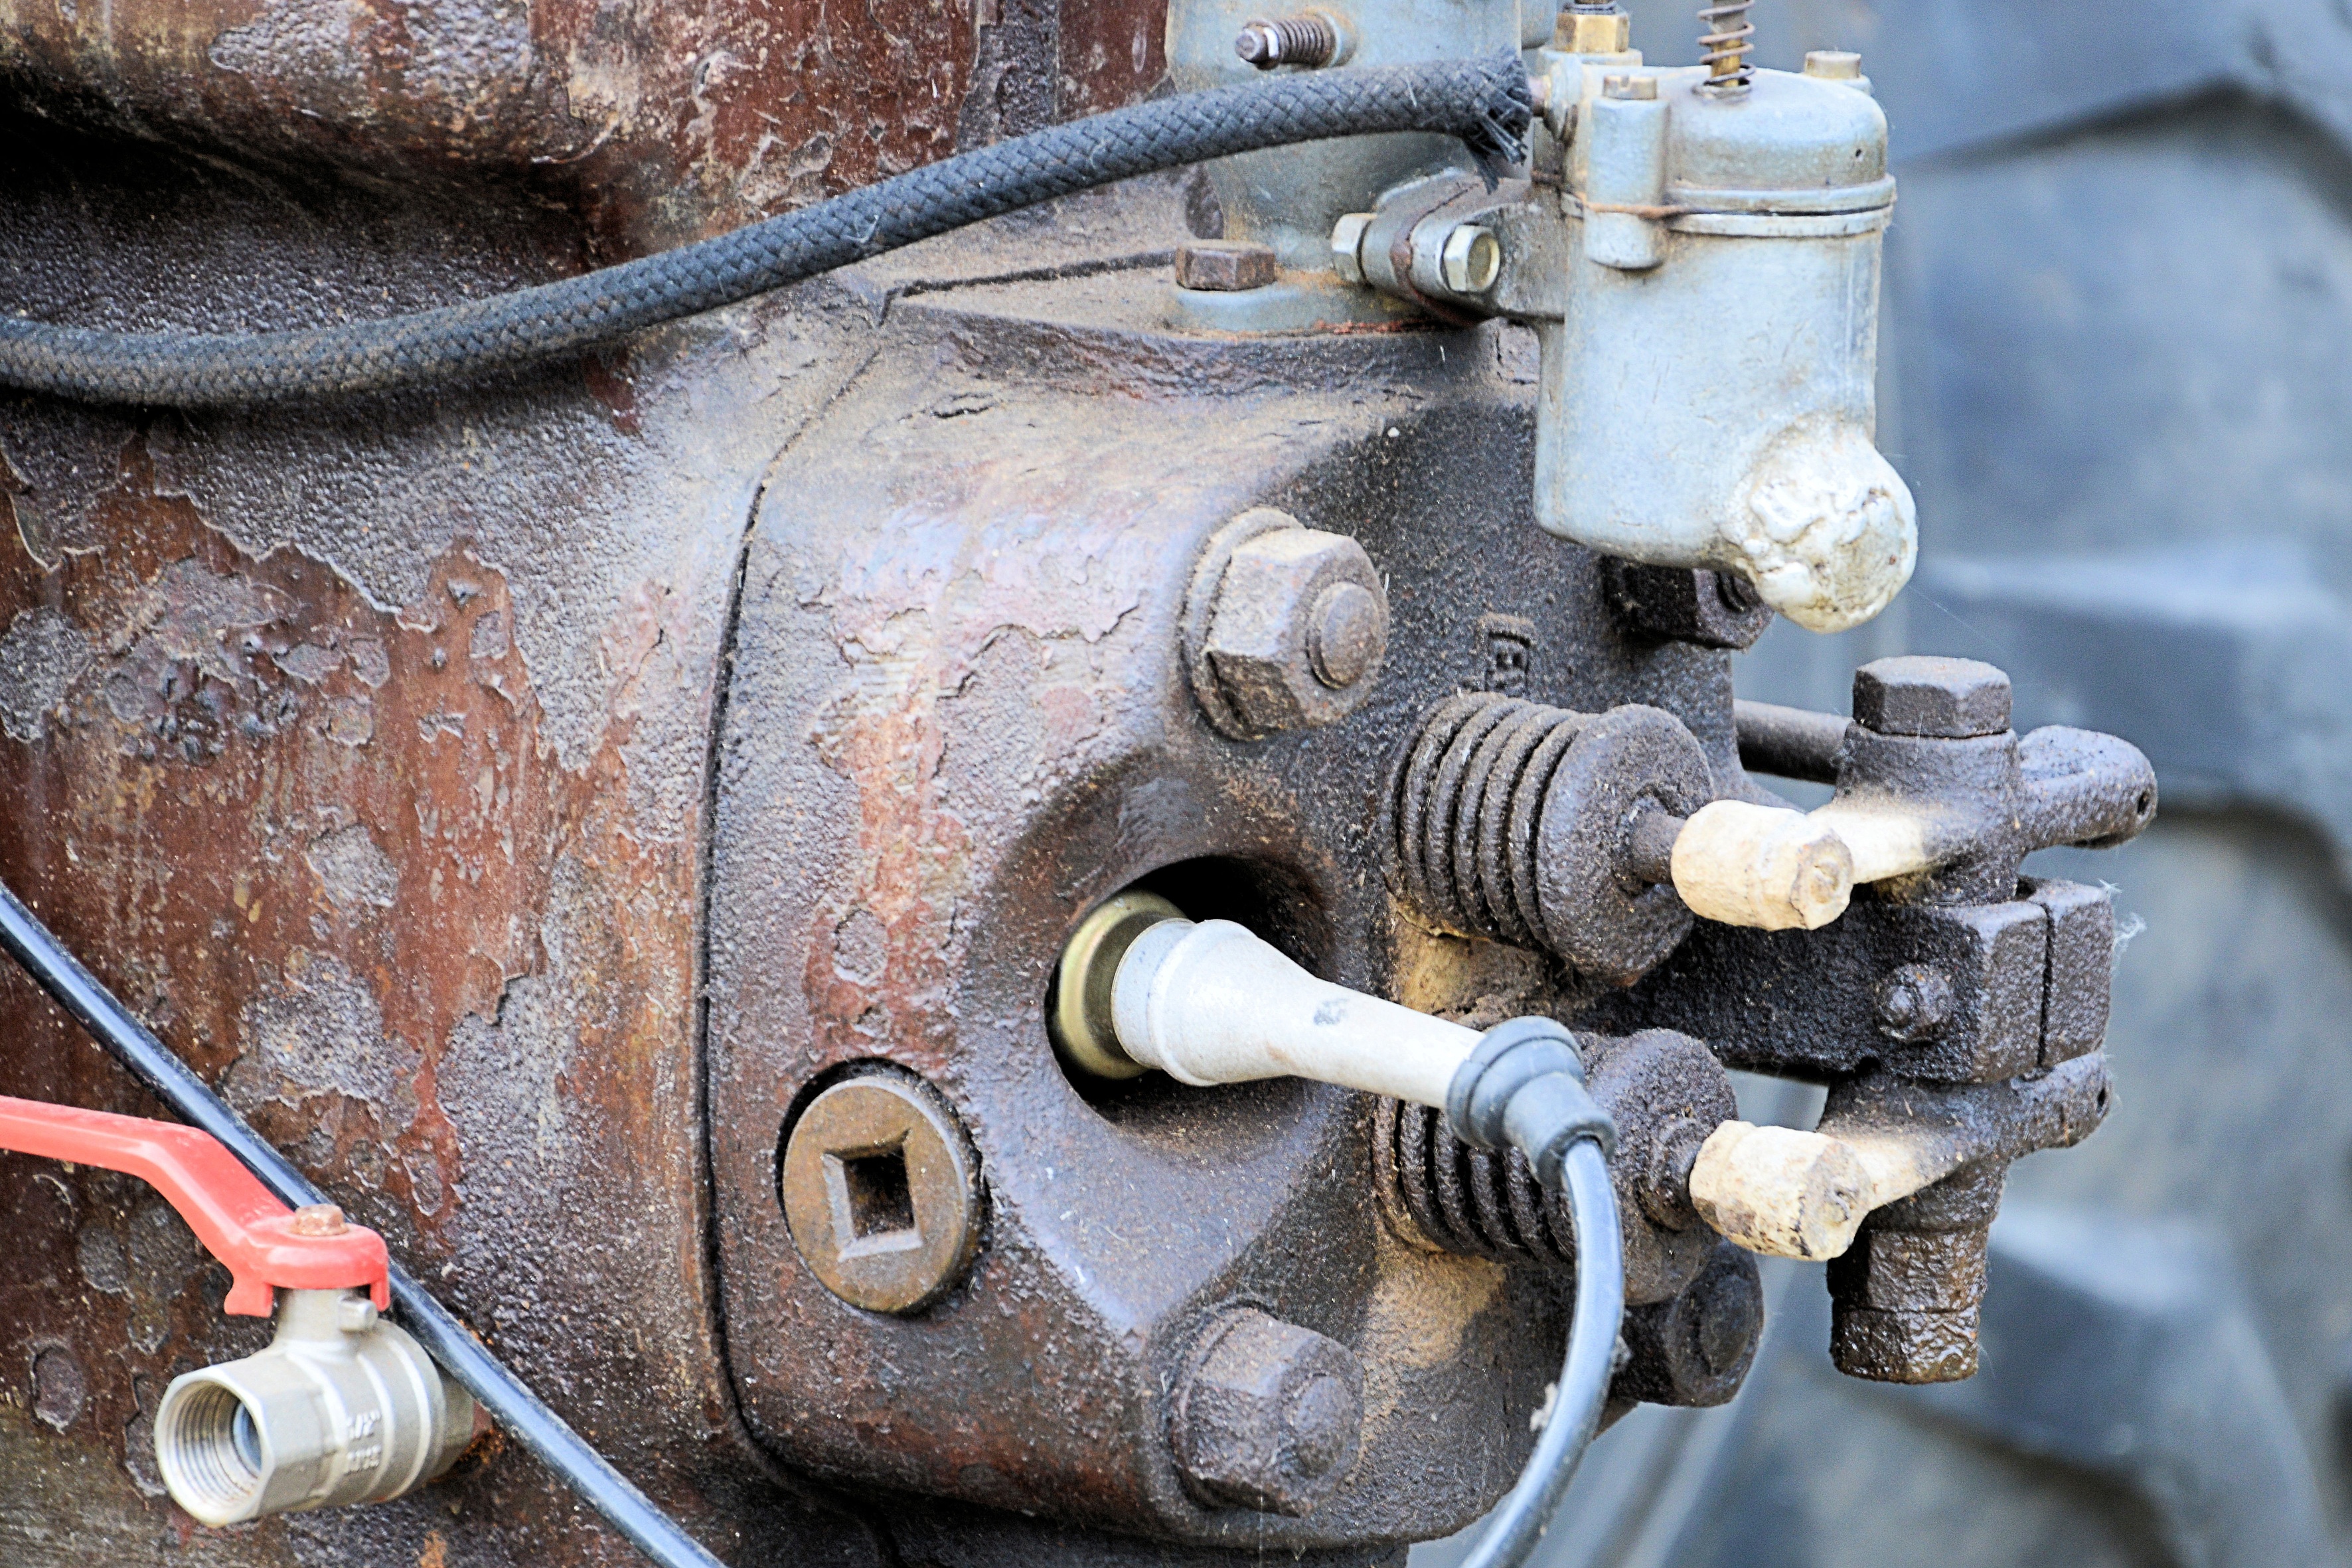
wheel, old, machine, engine, motor, historically, agricultural machine, auto part, gasoline engine, aircraft engine, automotive engine part